Zuleikha Chaudhuri

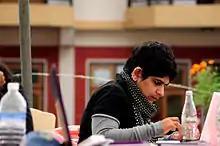
Zuleikha Chaudhuri during the Hans Ulrich Obrist Khoj Marathon, 2011.

She continued this style of site-specific installation and performance art with her next project, 'On Seeing', based on Haruki Murakami's short story, On Seeing the 100% Perfect Girl One Beautiful April Morning, presented in 2008 at Khoj Studios, New Delhi and different theatre festivals and at Essl Museum, Vienna in 2010. Set in three rooms at Khoj Studios, New Delhi, this performance required the audience to move with the actors. Chaudhuri explains about this unique performance, "When the performance and audience move – the text gets fragmented. I wanted to explore that connection."